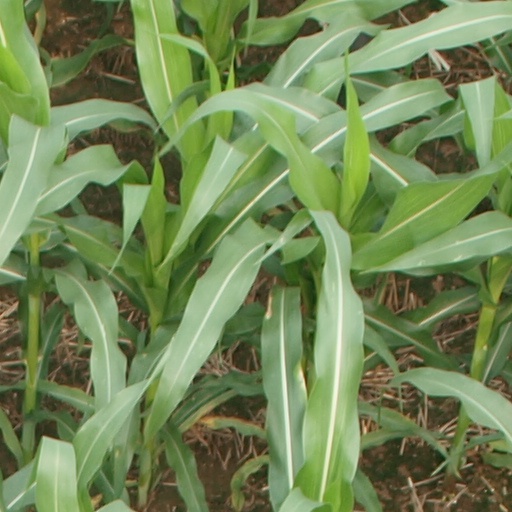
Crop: maize; corn